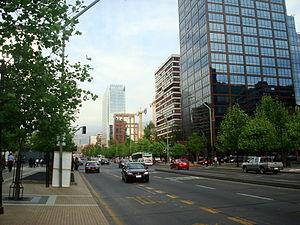
Santiago ou Santiago du Chili [sɑ̃.tja.ɡo.dy.ʃi.li] est la capitale du Chili, pays d'Amérique latine. Elle est située dans la Vallée Centrale. Ses habitants s’appellent les Santiagois.